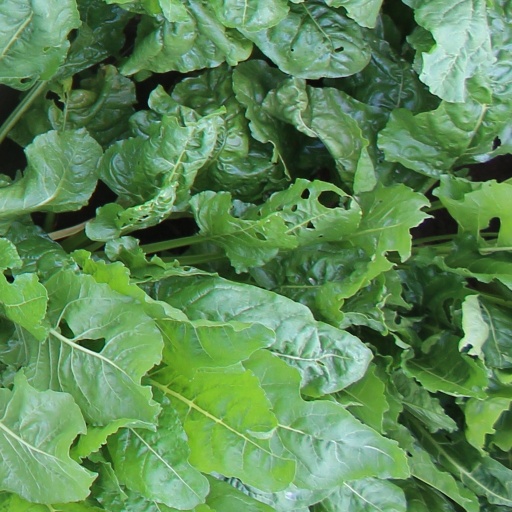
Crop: sugar beet